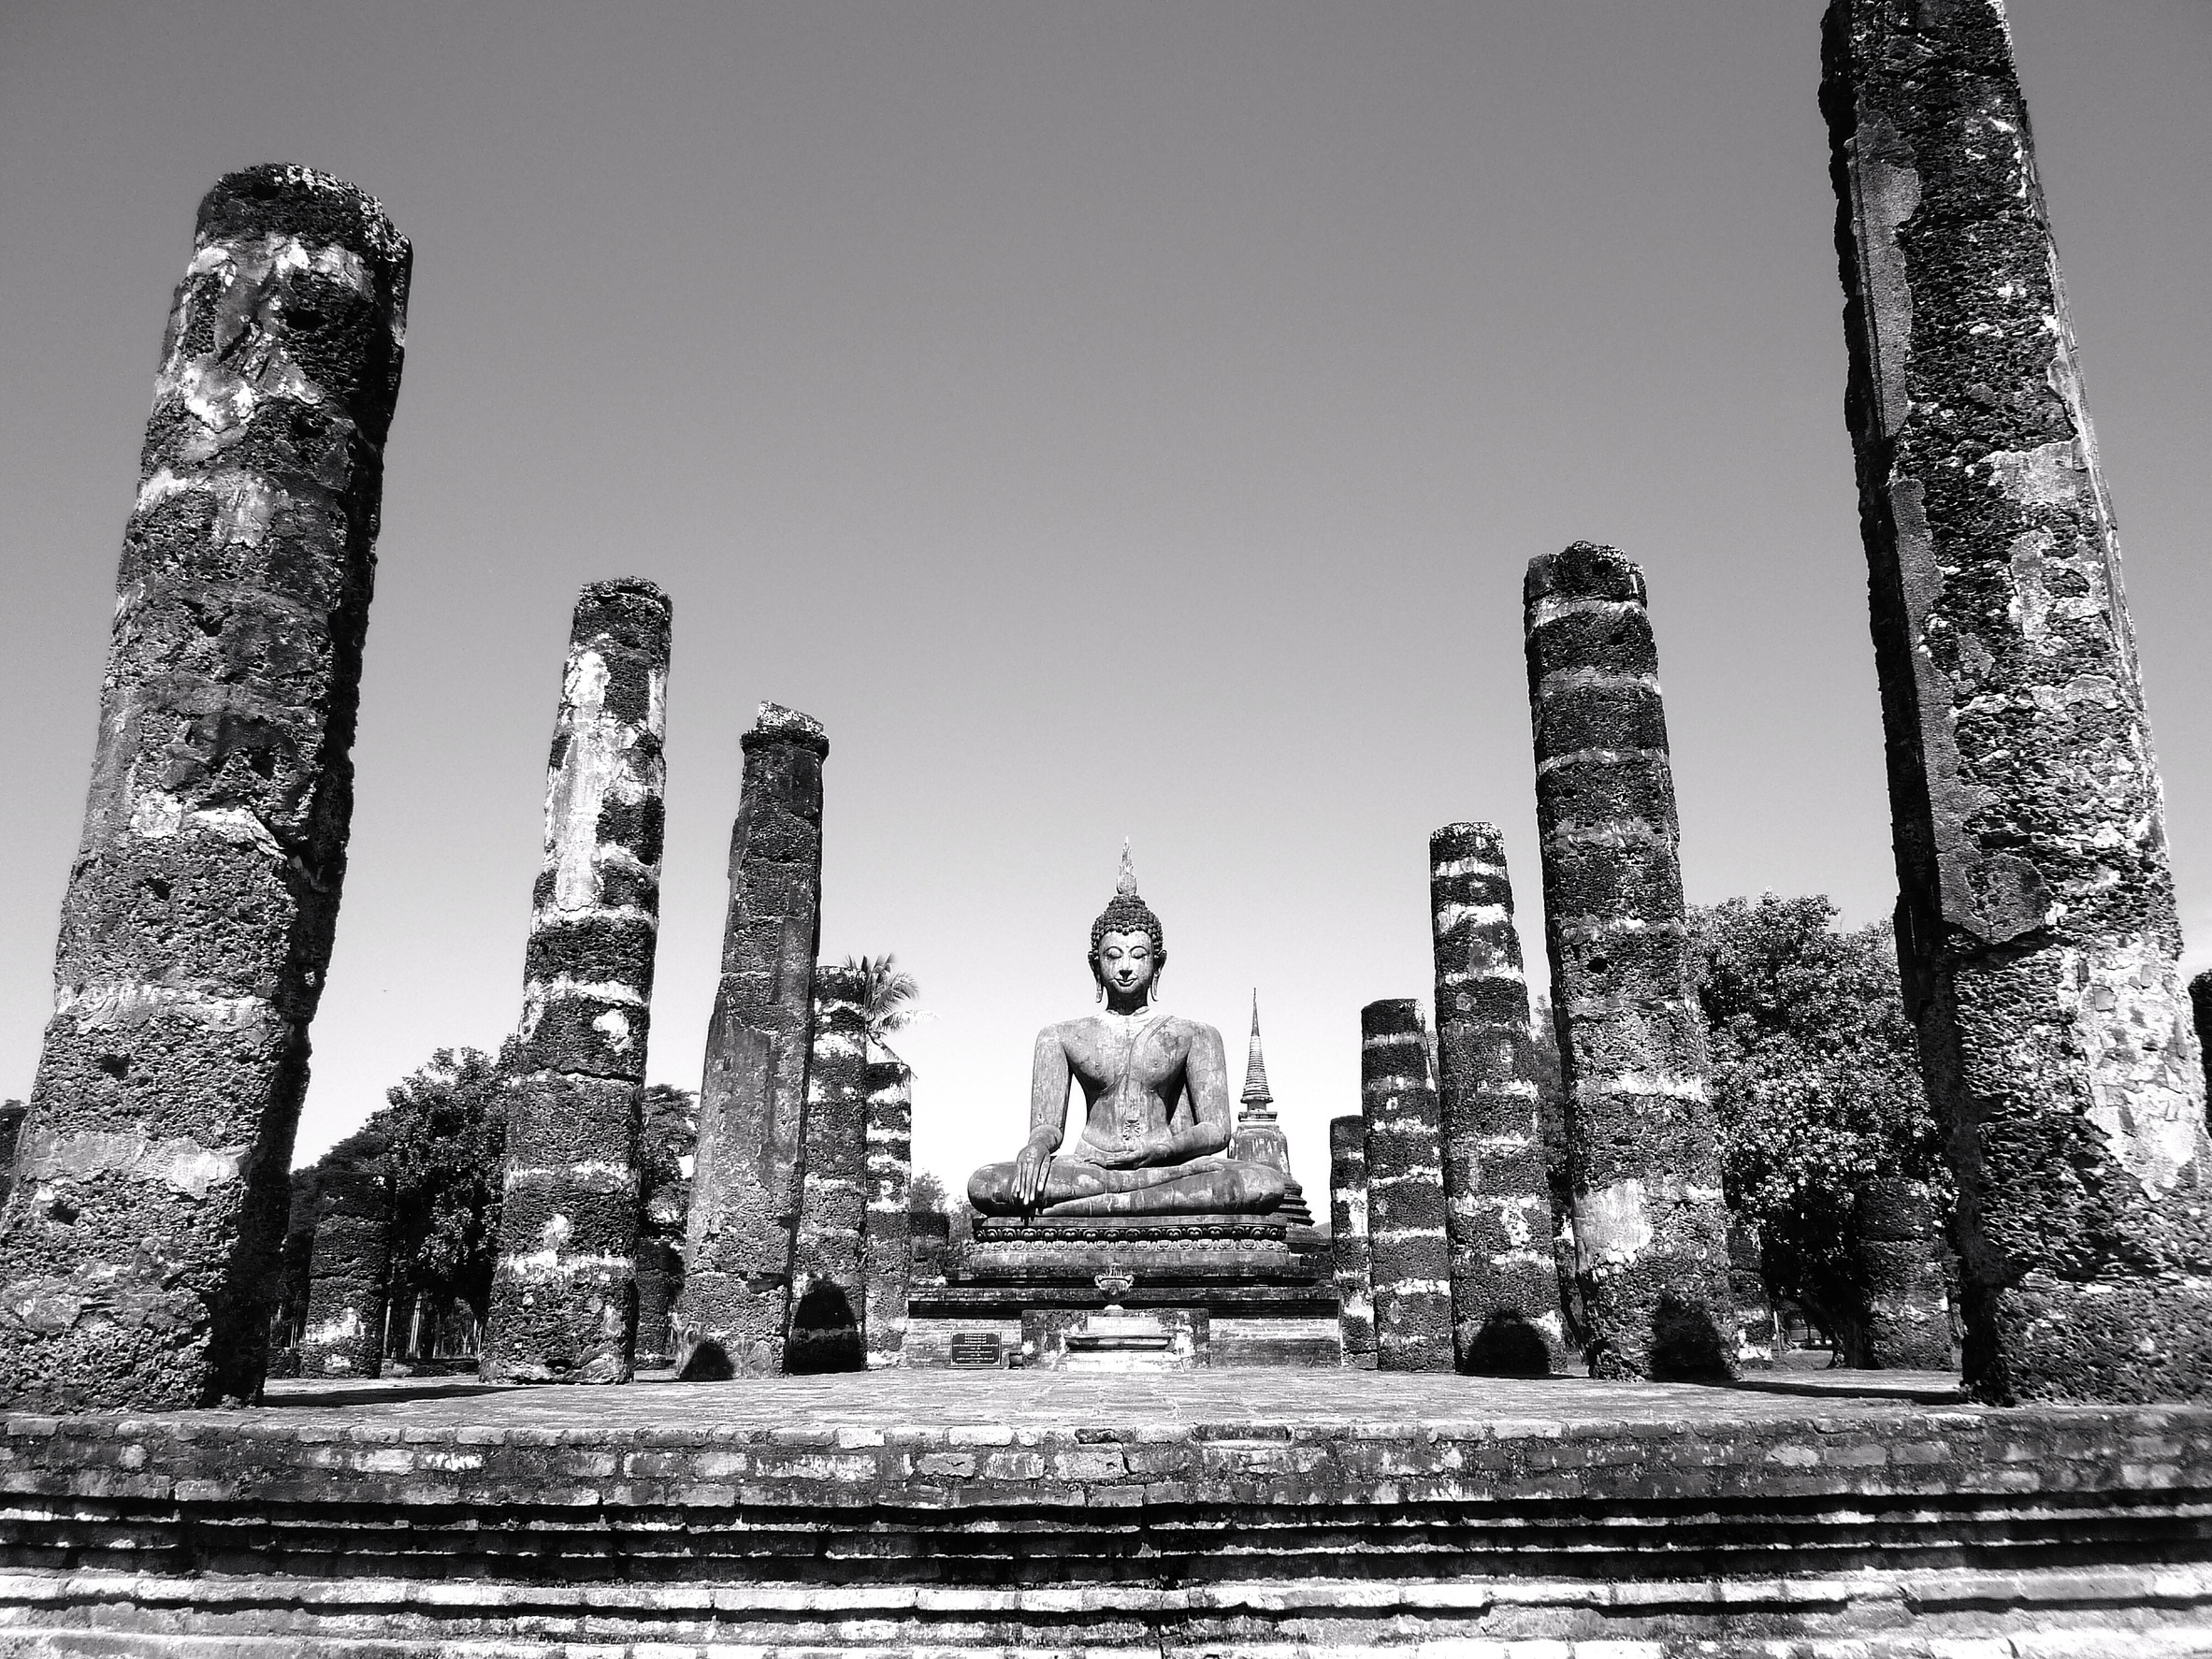
black and white, structure, skyline, photography, building, old, skyscraper, stone, monument, cityscape, statue, column, tower, sitting, religion, ancient, landmark, historic, monochrome, tourism, sculpture, art, temple, ruins, columns, posts, pillars, buddha, culture, history, ruined, metropolis, monolith, aged, monochrome photography, ancient history